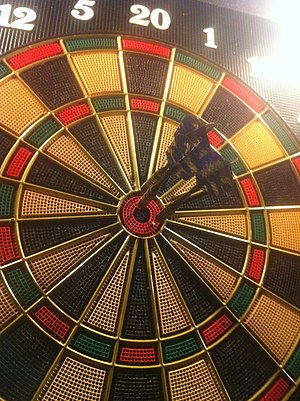
Hattrick
Et hattrick i dart.
Et hattrick er i fodbold betegnelsen for den præstation der består i at en spiller scorer tre mål i en kamp.